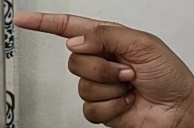
ASL sign: G